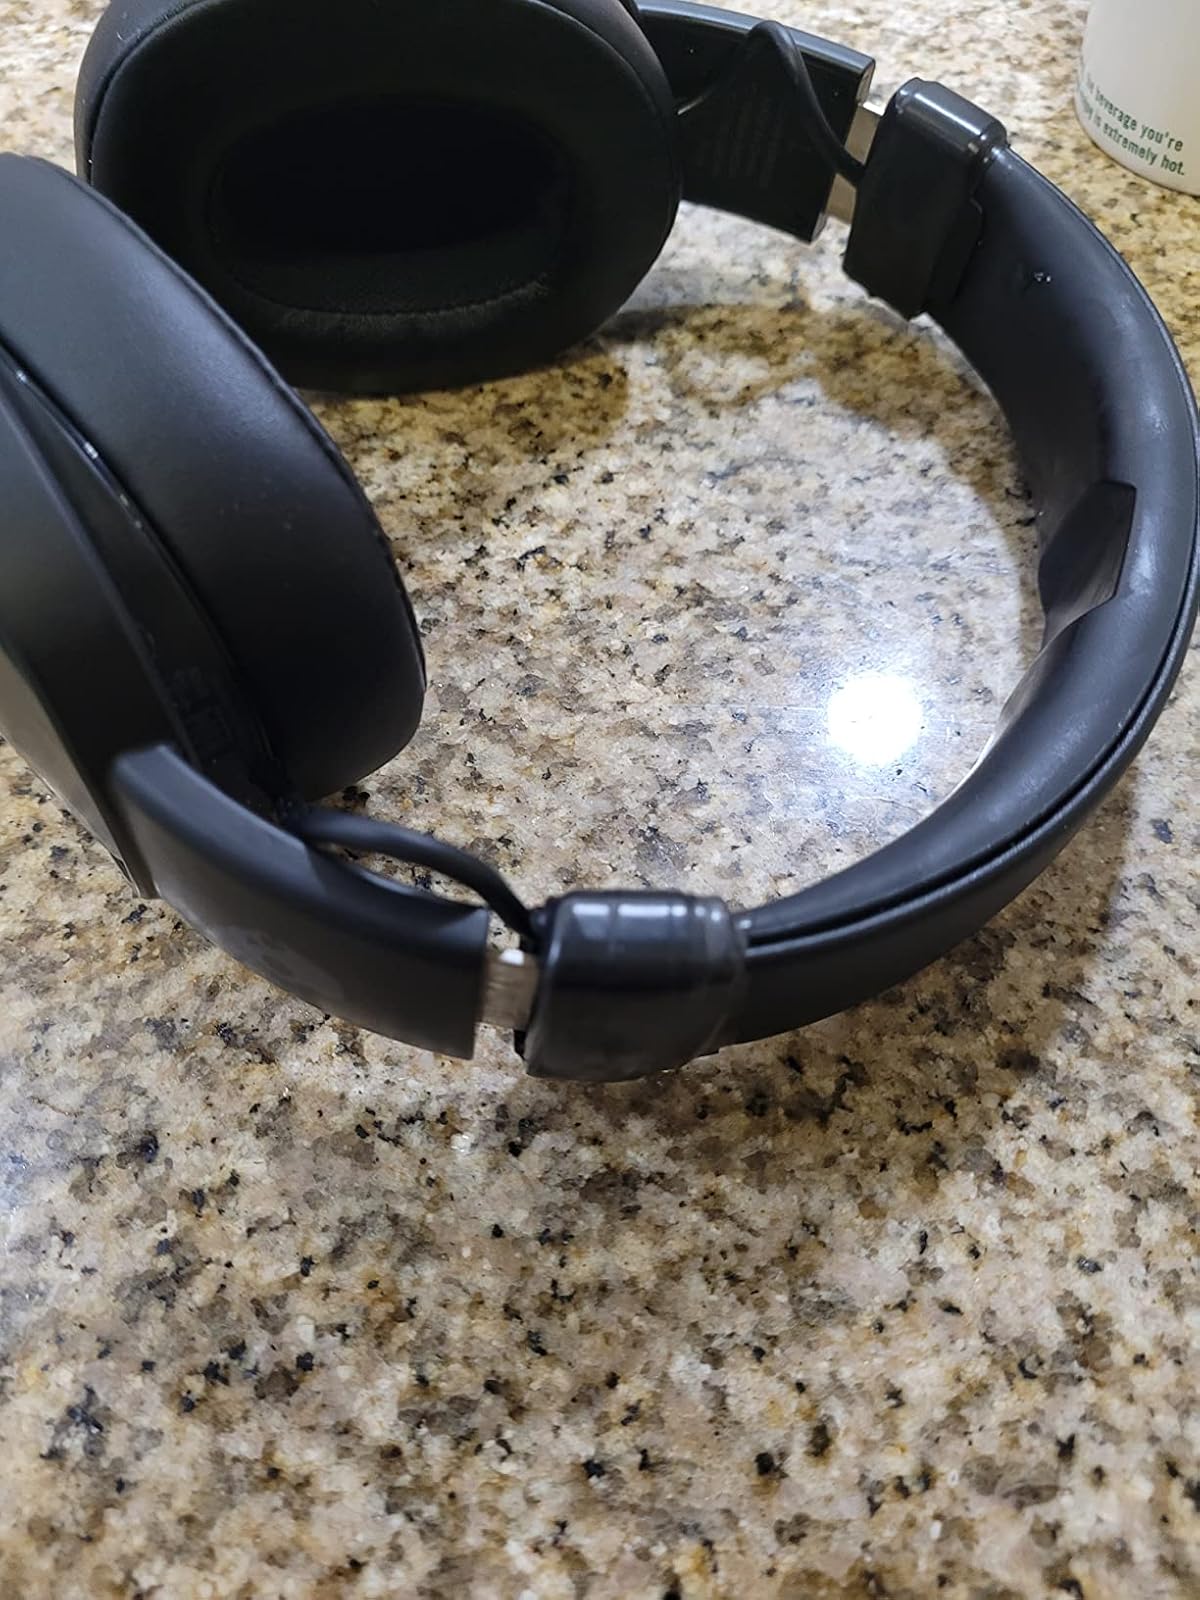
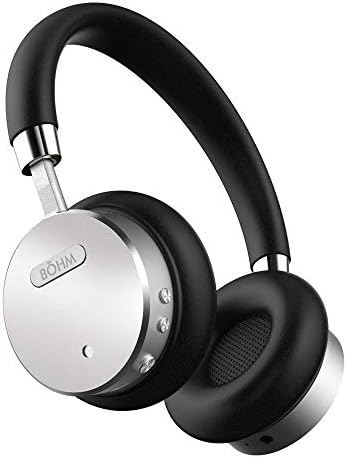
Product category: headphones
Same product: no